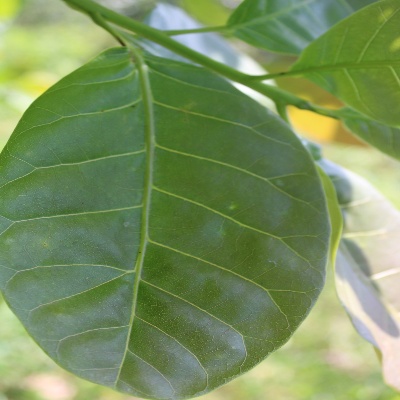
Crop: Cashew
Condition: healthy